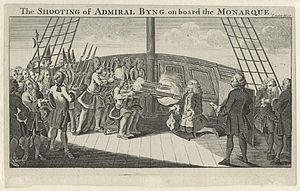
L'Amiral John Byng, est un officier de marine britannique. Entré dans la Royal Navy à l'âge de treize ans, il prend part à la bataille du cap Passaro en 1718. Pendant les trente années qui suivent, il se construit une réputation d'officier de marine de qualité et est promu Vice-Admiral en 1747. Byng est surtout connu pour la perte de Minorque en 1756 au début de la guerre de Sept Ans. Les vaisseaux dont il disposait nécessitaient des réparations et il est relevé de son commandement avant d'avoir pu les effectuer ou faire parvenir sur place les renforts dont il avait besoin. Il passe en cour martiale et est jugé coupable de n'avoir pas fait « tout son possible » pour empêcher Minorque de tomber aux mains des Français à la suite de la bataille de Minorque. Il est condamné à mort et exécuté le 14 mars 1757.
La bataille de Minorque ou bataille de Port Mahon est un affrontement naval et terrestre qui a lieu en mai et juin 1756 au début de la guerre de Sept Ans. Cette bataille oppose la France et l'Angleterre pour le contrôle de l'île de Minorque en Méditerranée occidentale. Le combat naval, le 20 mai 1756, met aux prises l'escadre française de Toulon, commandée par La Galissonière, à celle de John Byng, arrivé de Gibraltar pour secourir l'île où vient de débarquer l'armée du maréchal de Richelieu. La retraite de l'escadre anglaise provoque le 29 juin la reddition de l'île qui va rester entre les mains de la France jusqu'à la fin de la guerre. L'opinion française considère cette victoire comme une revanche sur les attaques de la Royal Navy en période de paix.
Pierre André de Suffren, dit « le bailli de Suffren » et également connu sous le nom de « Suffren de Saint-Tropez », est un vice-amiral français, bailli et commandeur de l’Ordre de Saint-Jean de Jérusalem, né le 17 juillet 1729 au château de Saint-Cannat près d’Aix-en-Provence et mort le 8 décembre 1788 à Paris.
L'histoire de la marine française de 1715 à 1789 confirme que la Marine française est désormais une force permanente après le difficile enracinement du XVIIᵉ siècle. Réduite à peu de chose en 1715, la Marine royale se reconstruit lentement dans les années 1720-1740 et se montre même très innovante pour tenter de compenser la supériorité de la Royal Navy issue des dernières guerres louis-quatorziennes. Louis XV, qui reprend la politique de paix avec l’Angleterre héritée de la période de la Régence, n’accorde pas à sa flotte la totalité des crédits que lui demandent régulièrement ses ministres ce qui fait plafonner le nombre de vaisseaux, maintient un déficit en frégates et limite souvent à peu de chose l’entraînement à la mer.
Edward Boscawen, né le 19 août 1711 à Tregothnan en Cornouailles et mort le 10 janvier 1761 à Hatchland’s Park dans le Surrey, est un officier de marine et homme politique britannique. Admiral dans la Royal Navy pendant la guerre de Succession d'Autriche et la guerre de Sept Ans, il sera élu Member of Parliament pour le borough de Truro, en Cornouailles. Il est principalement connu pour ses commandements tout au long du XVIIIᵉ siècle et aux combats qu'il a remporté sur mer, parmi lesquels le siège de Louisbourg en 1758 et la bataille de Lagos en 1759. Il est également connu pour être l'officier ayant signé l'ordre autorisant l'exécution de l'amiral John Byng après que celui-ci fut passé en cour martiale en 1757 après son échec à la bataille de Minorque et la prise de l'île par les Français.